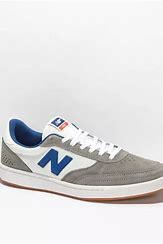
Brand: New
Model: Balance New Balance Numeric 440